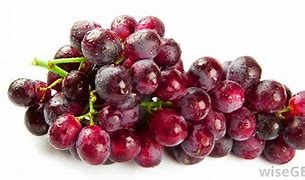
Label: grape